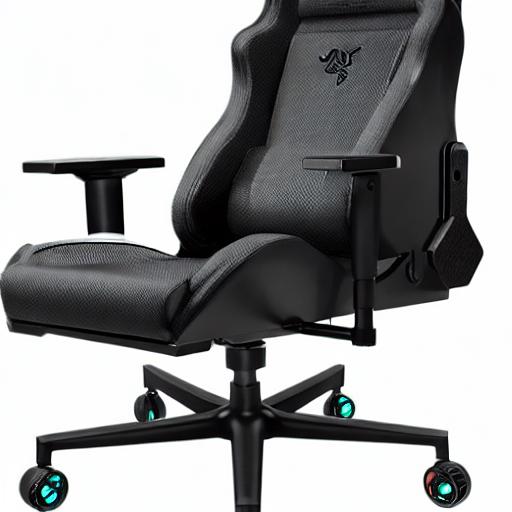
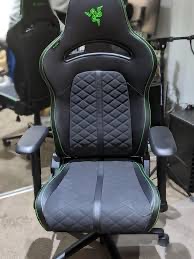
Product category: items_chair
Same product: no